My Tomorrow, Your Yesterday

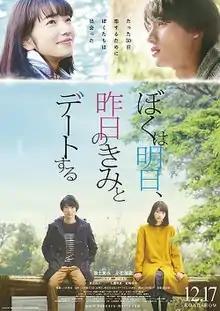
Poster

is a 2016 Japanese romantic drama film directed by Takahiro Miki based on the novel of the same name. The film stars Sota Fukushi and Nana Komatsu. It was released in Japan by Toho on December 17, 2016.